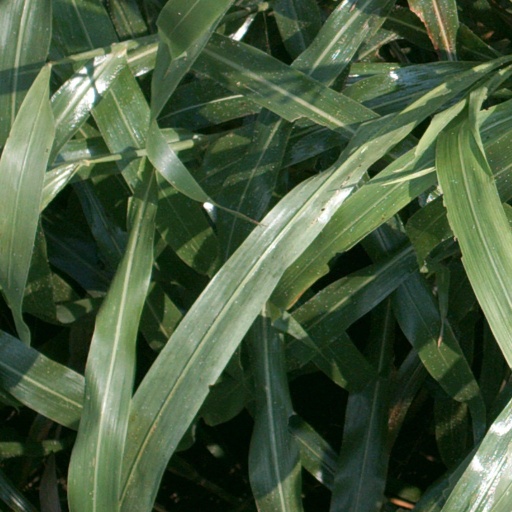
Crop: sorghum